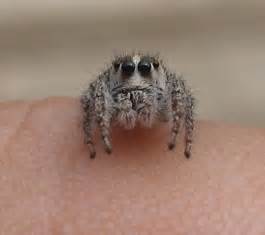
Label: ragno